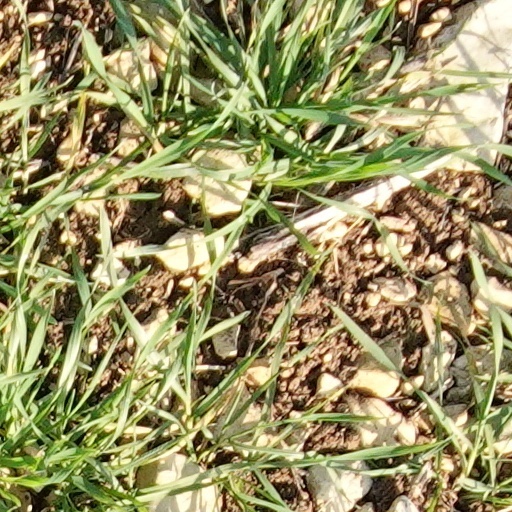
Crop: wheat